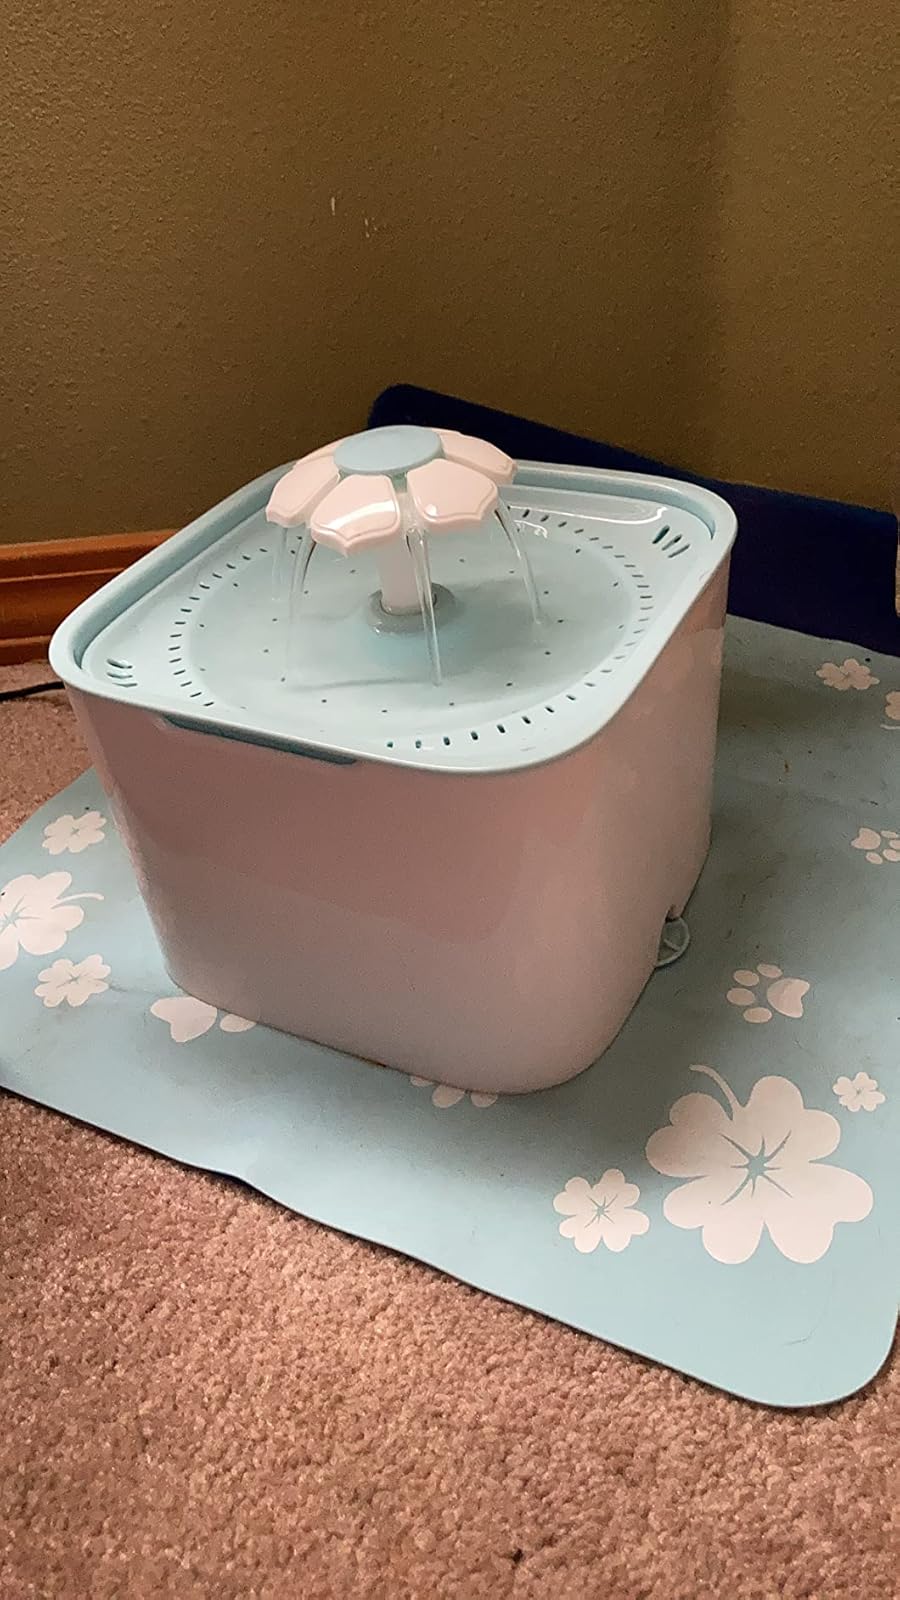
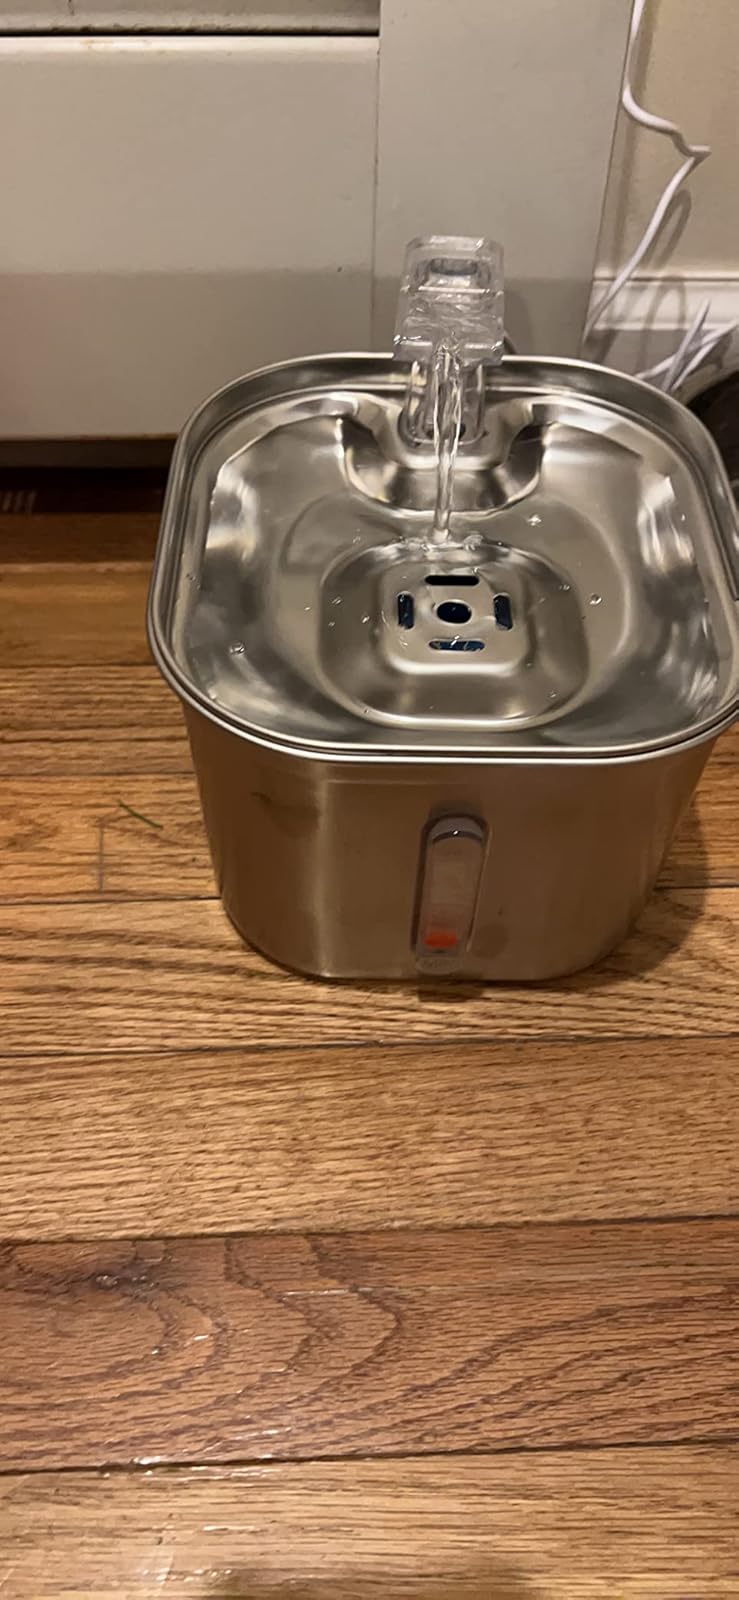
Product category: items_bowl
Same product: no